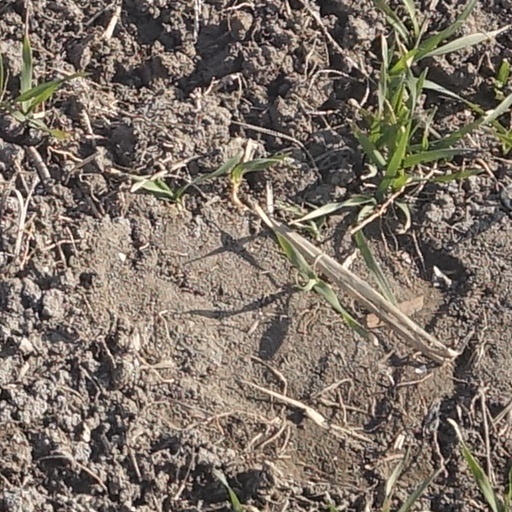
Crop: wheat